Kresna–Razlog uprising

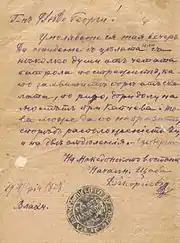
Letter from Dimitar Popgeorgiev - Berovski to Georgi Pulevski, with a personal stamp that states "Macedonian Uprising, Chief of Staff, D. P. Georgiev" in Bulgarian

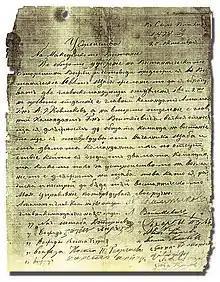
An act on the organizational arrangement of the Macedonian (Kresna) Uprising from 1878, which regulates the duties of the Headquarters, the chiefs and the rebels

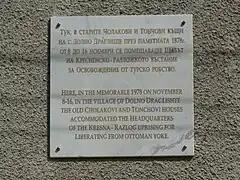
Memorial plaque of Kresna-Razlog Uprising in village Dolno Draglishte, Bulgaria

Early at dawn on October 5, 1878, 400 insurgents attacked an Ottoman army unit stationed at Kresna inns. The battle lasted for 18 hours, and the insurgents defeated the Ottomans. This attack marked the beginning of the uprising. The bands who participated were under the leadership of Stoyan Karastoilov. Other participants were former members of the Bulgarian Volunteer Corps and peasants from the neighboring village of Vlahi. Bulgarian Orthodox Christians of villages such as Kresna, Oshtava, Mechkul, Senokos, Osikov, and Vrabcha also actively participated in the uprising. The insurgents took the whole Ottoman army unit, which consisted of 119 soldiers and 2 officers, as prisoners. Then the insurgents continued southward and secured the villages of Oshtava, Vlahi, and Novo Selo. In subsequent battles, insurgents captured 43 towns and villages, reaching the villages of Belitsa and Gradeshnitsa. To the south-west, the insurgents, established their sway over almost the entire Karshijak region, while to the south-east the positions of the insurgents were along the Predela, over the town of Razlog. In addition to the direct military operations of the insurgents, there were separate detachments operating in the south and to the west in Macedonia. There were also disturbances, and delegations were sent to the headquarters of the Uprising with requests for arms and for aid. Popgeorgiev and the former Cossack sotnia commander Adam Kalmikov assumed general leadership of the uprising. Ludwik Wojtkiewicz, a Polish man serving in the Russian army, was also a commander. The headquarters of the uprising, which was organized in the course of the military operations, was headed by Dimitar Popgeorgiev. "Elders' Councils" were also set up, as well as local police organs of the revolutionary government who were assigned certain administrative functions in the liberated territories. At the village of Moraska, 9 insurgents were surrounded. Having exhausted their ammo, they started a physical fight, but they were killed.